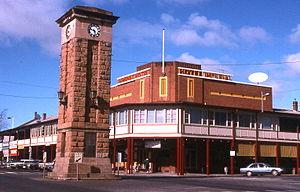
Coonabarabran est un village du centre de la Nouvelle-Galles du Sud, à 451 km au nord-ouest de Sydney sur les Newell et Oxley Highways.